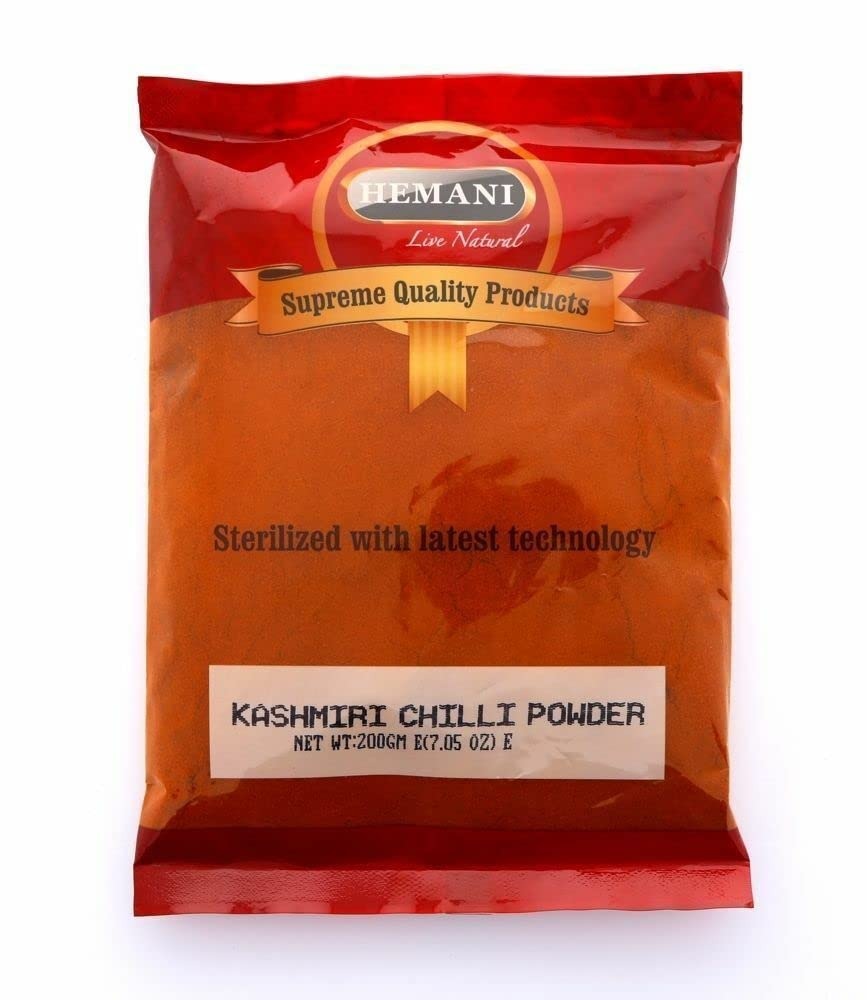
Item Name: Hemani Kashmiri Chilli Powder (Deggi Mirch, Low Heat) - 200g (7.1 OZ) - No Color Added - All Natural - Supreme Quality - Gluten Free Ingredients - NON-GMO - Vegan - No Salt or fillers
Value: nan
Unit: None

Price: 13.29